M-15 (Michigan highway)

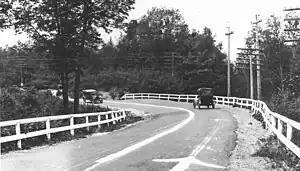
An old photograph of a bend in a road surrounded by trees and power poles. There are wooded guardrails on either side of the road, with a white-painted centerline separating the two lanes of traffic. Two old cars are approaching the curve which also has arrows to denote the direction of traffic.

On July 1, 1919, the original routing of M-15 was located in the Upper Peninsula (UP). It ran from the state line along the Menominee River in Menominee, connecting with STH-15 in Wisconsin, running north through the UP to Escanaba, Marquette and Houghton. Between Powers and Escanaba, M-15 ran concurrently with M-12. The northern terminus of the highway was at Fort Wilkins in Copper Harbor. The first highway centerline in the nation was painted along a section of the highway in 1917, along the Marquette–Negaunee Road, now a part of Marquette County Road 492.